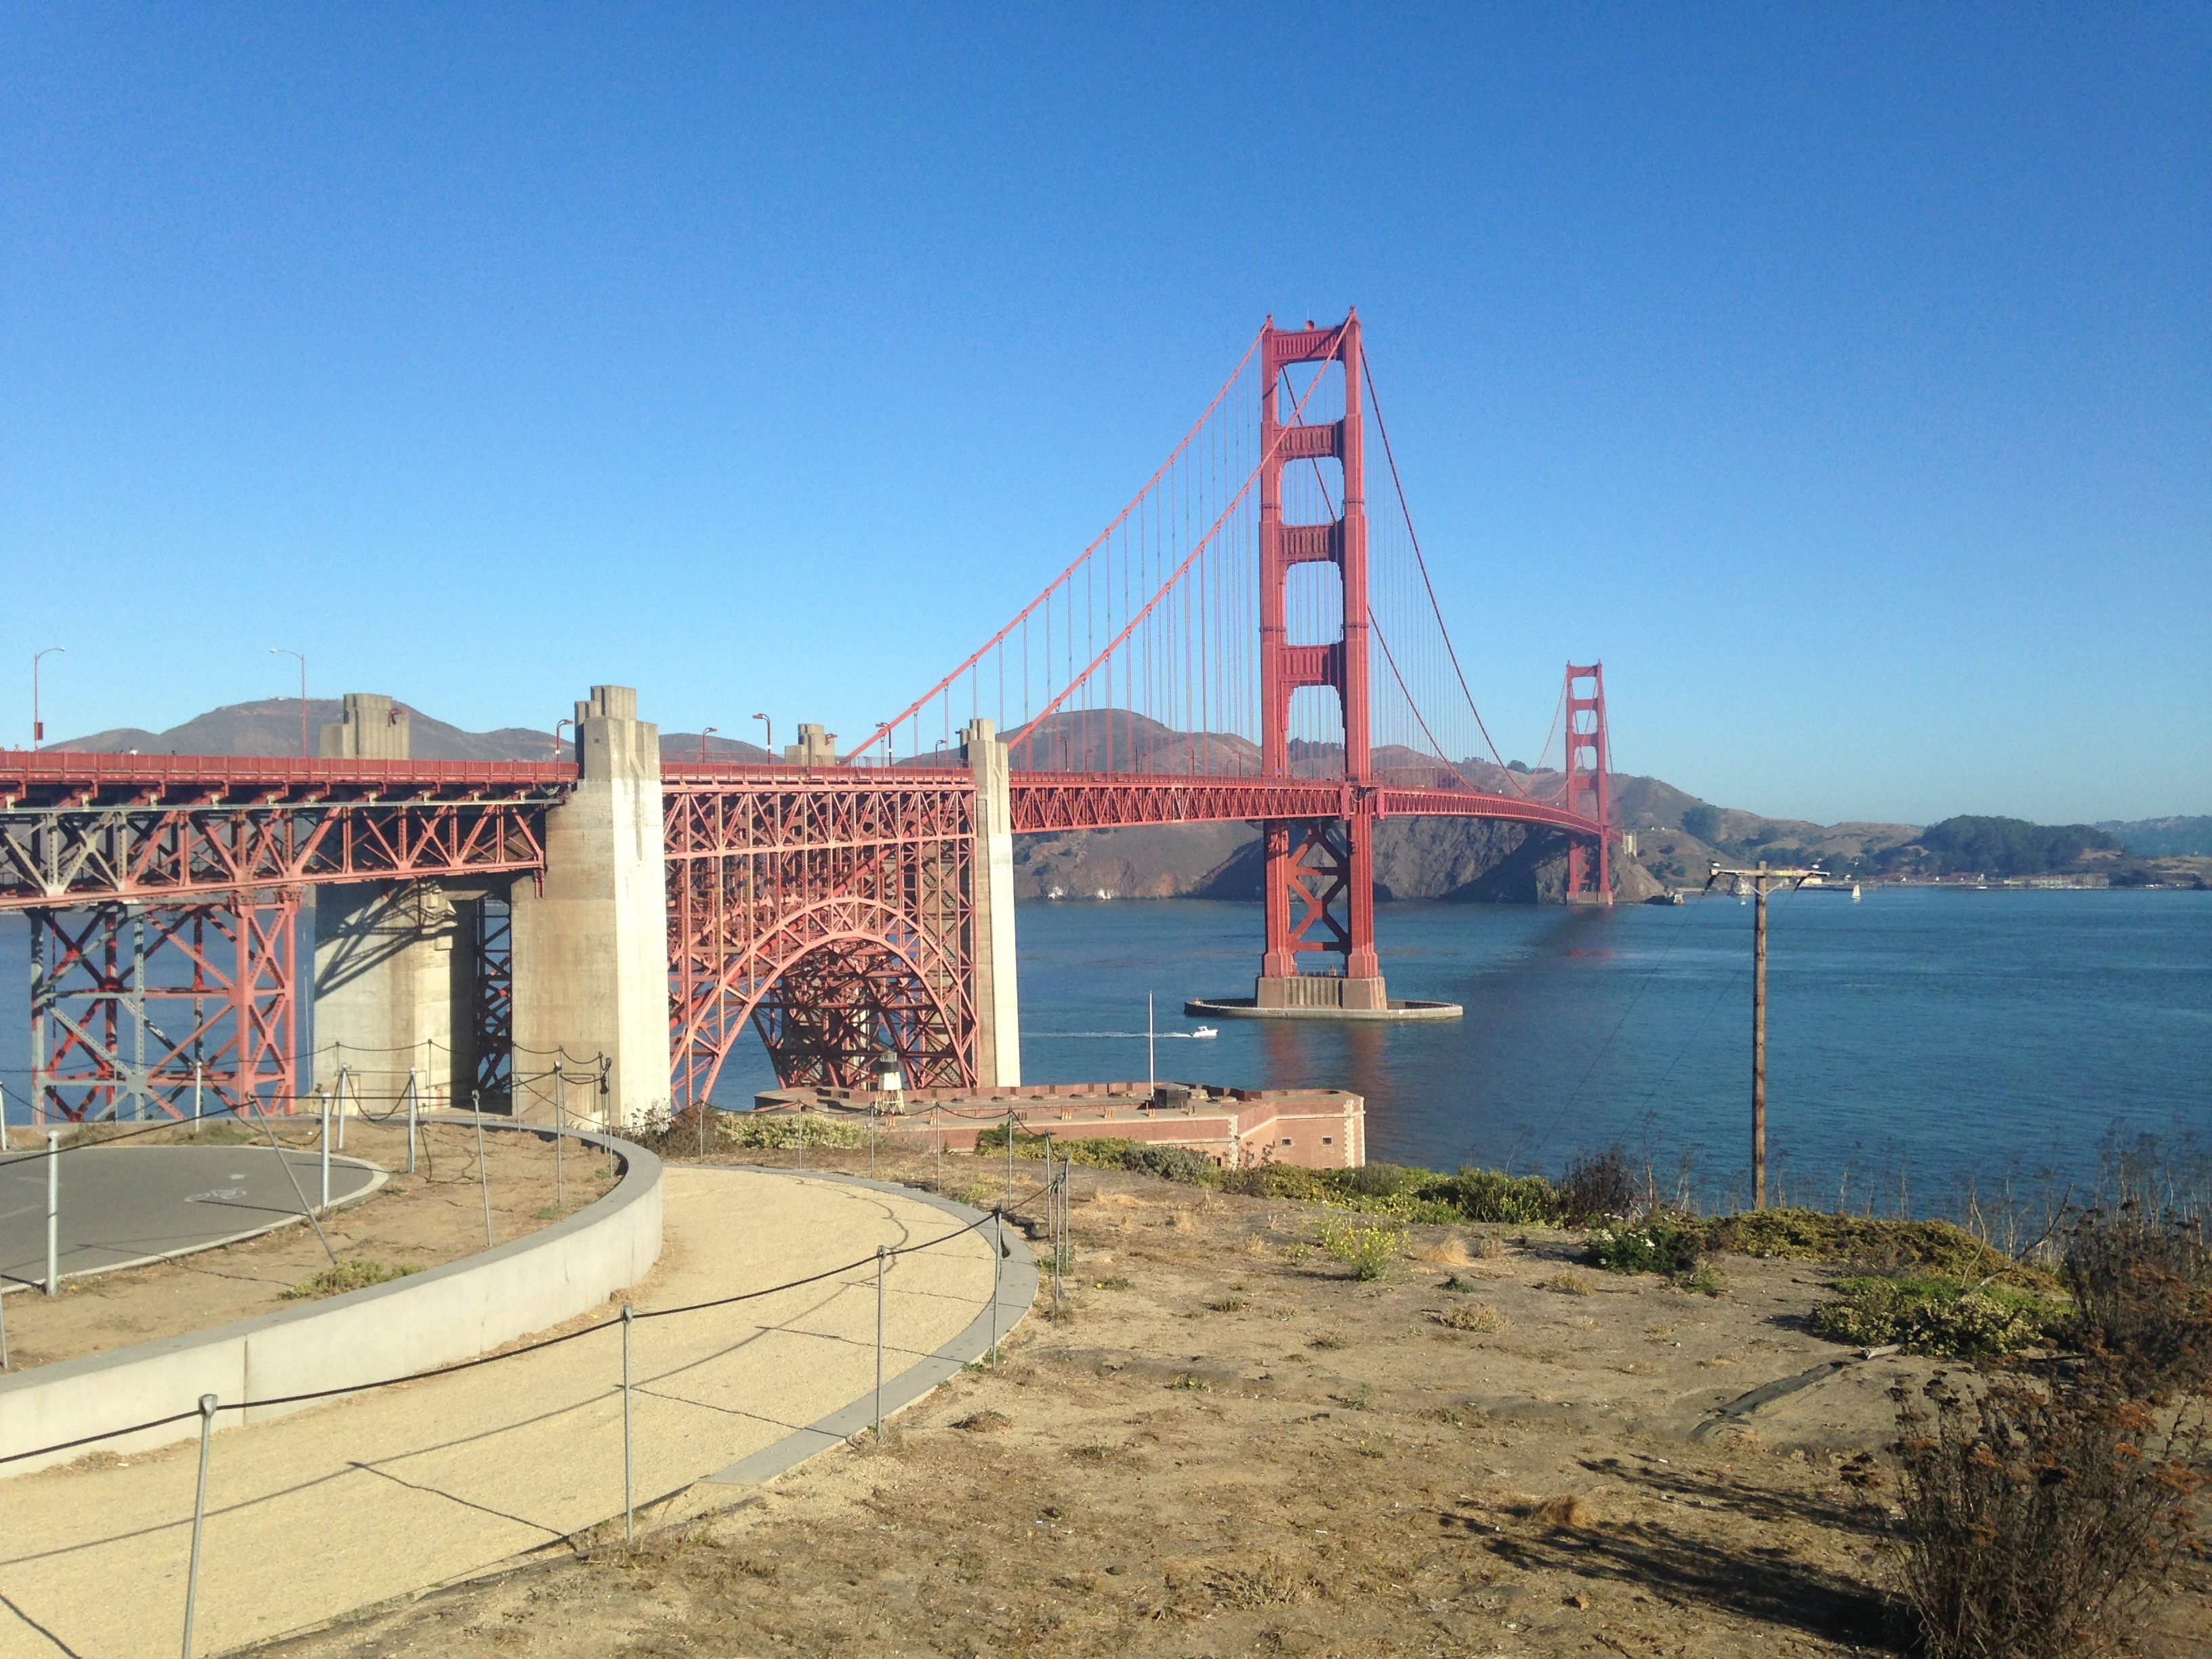
nature, architecture, bridge, san francisco, golden gate, usa, landmark, nonbuilding structure